Kevin McKeown (politician)

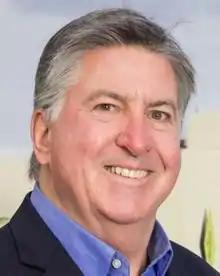
McKeown at Santa Monica City Hall

Kevin McKeown (born January 6, 1948) is an American politician who was twice (2015 and 2020) the Mayor of Santa Monica, California. He was elected to the Santa Monica City Council for six consecutive four-year terms, retiring at age 73 in June 2021. He was also a multi-term elected delegate to the Central Committee of the California Democratic Party, and remains a Party Caucus officer.